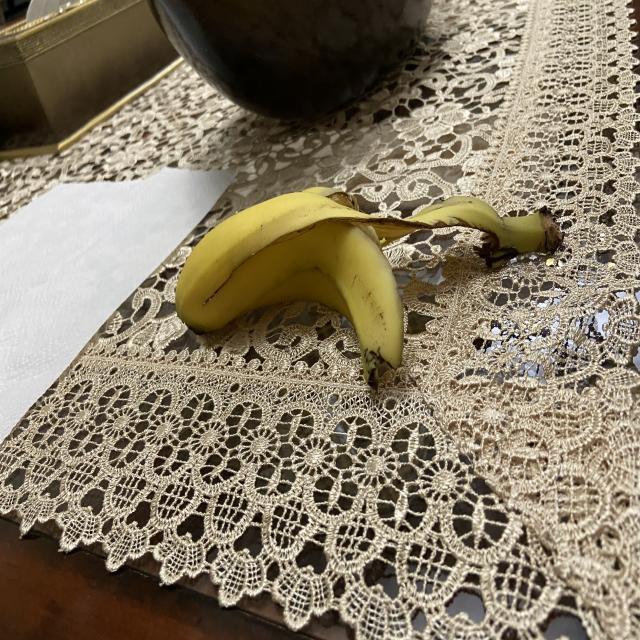
Label: bananas